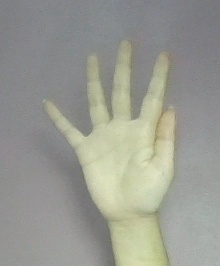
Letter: sheen